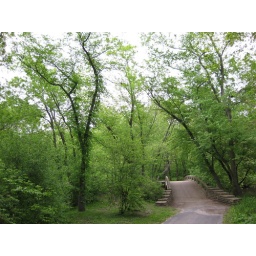
A bridge at the little forest preserve in Warrenville.